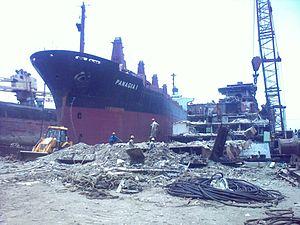
Alang est une ville côtière de l’État du Gujarat en Inde.